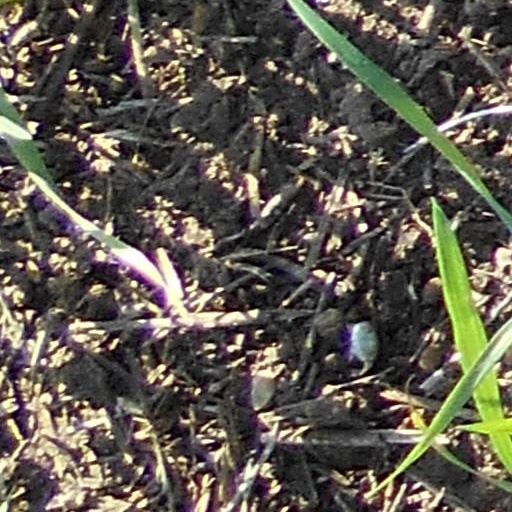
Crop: wheat